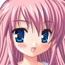
Portrait style: Anime Portrait